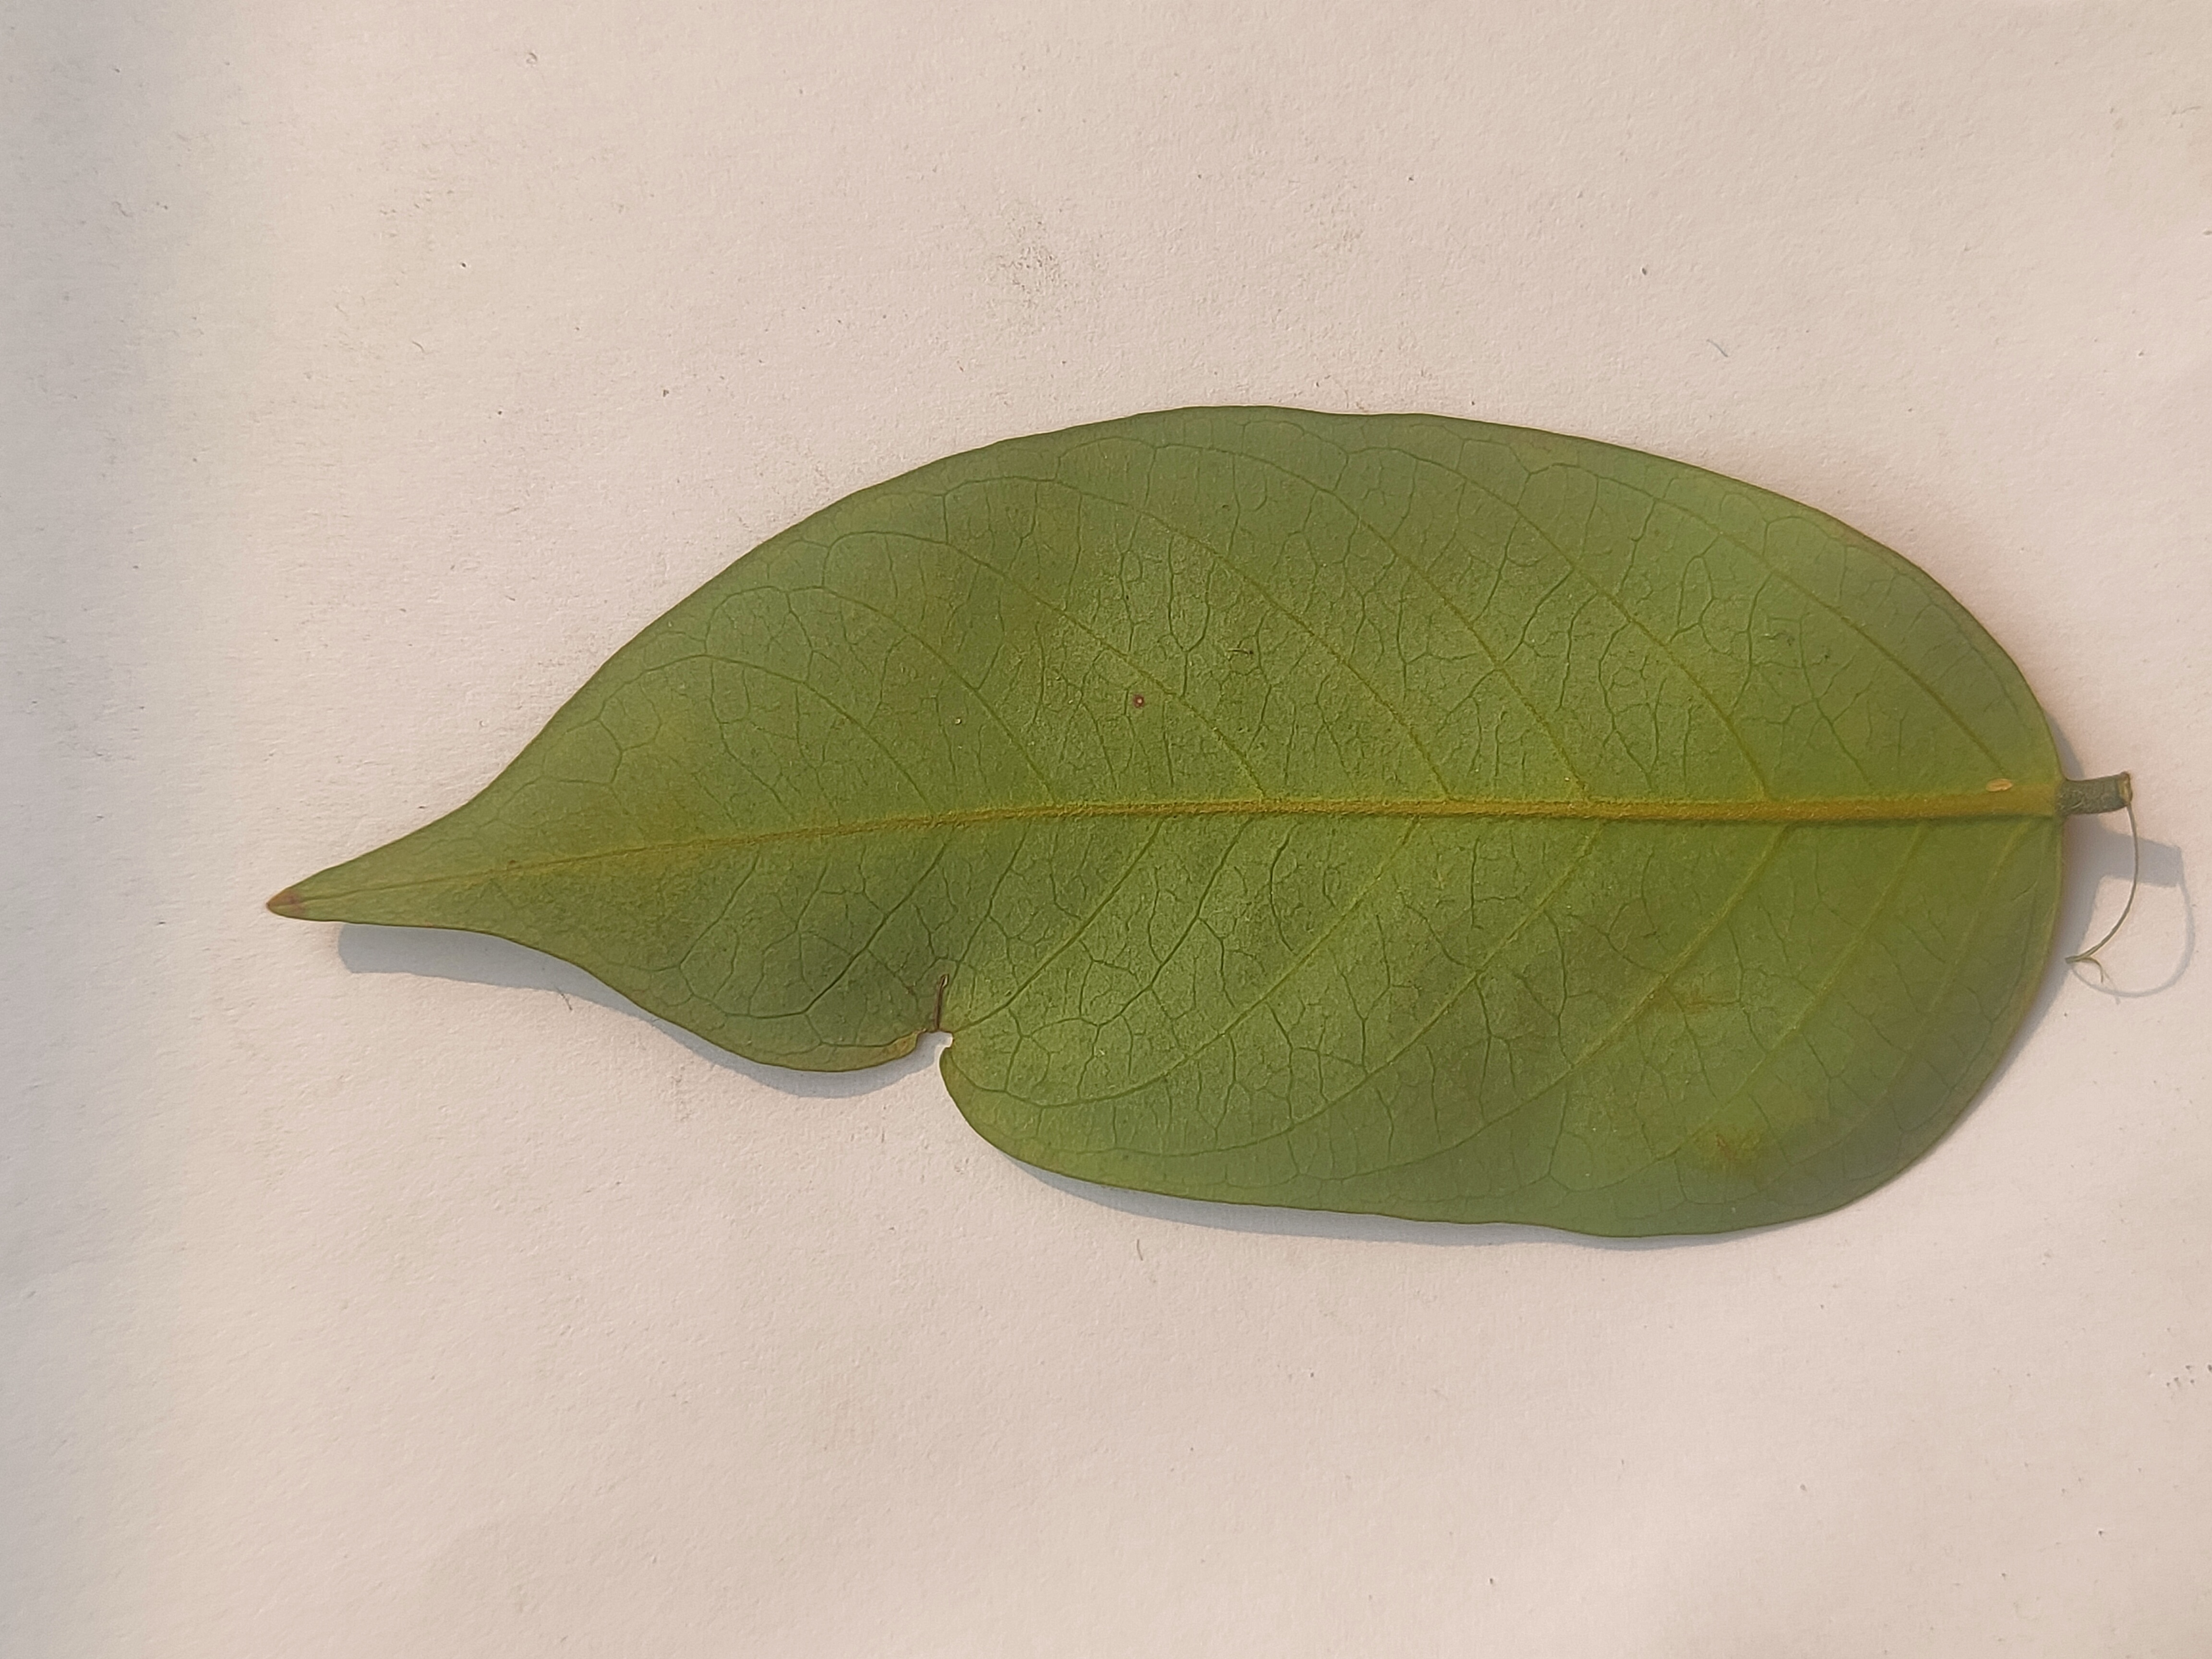
Leaf variety: Star Fruit